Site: brandenburg
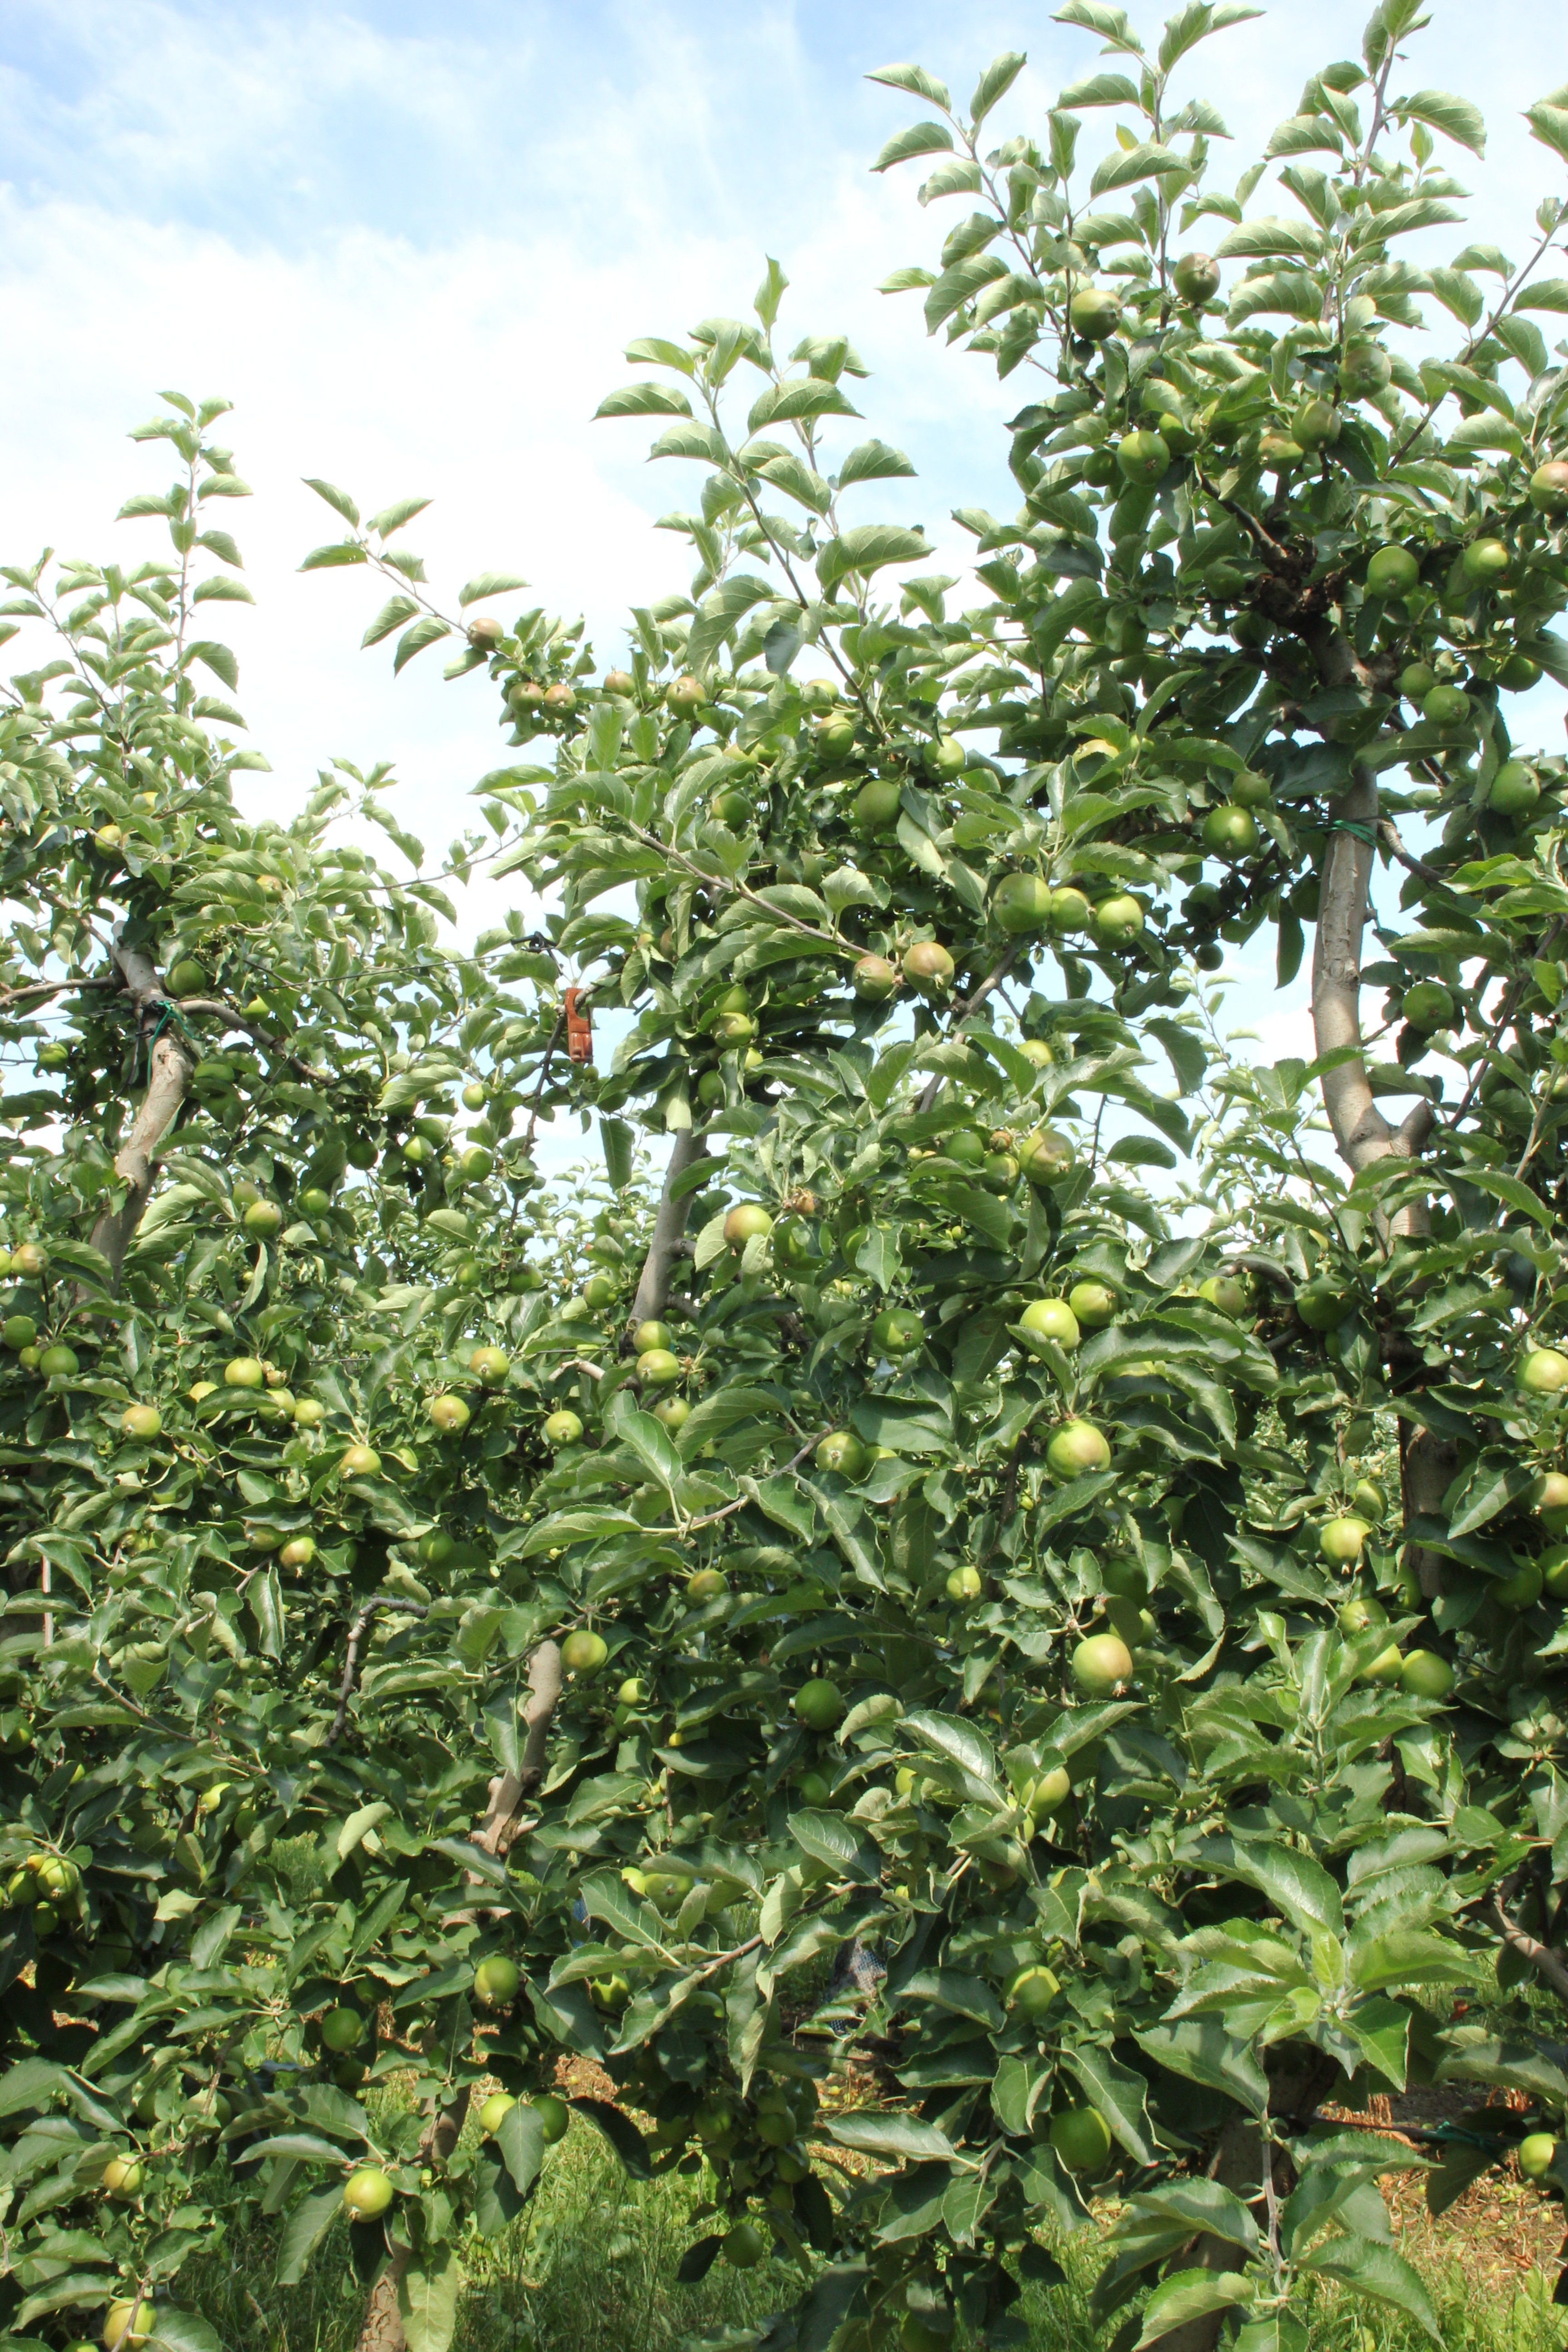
Growth stage (BBCH 74): Development of fruit